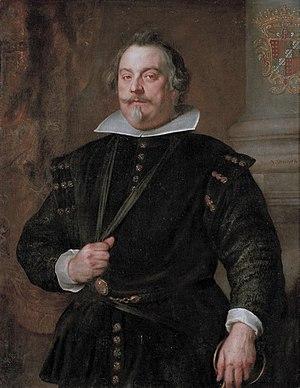
Francisco de Moncada y Moncada, 3ᵉ marquis d'Aytona, Grand d'Espagne, est un diplomate, militaire et historien espagnol. Il fut ambassadeur en Saint-Empire romain germanique et gouverneur des États de Milan et des Pays-Bas espagnols, général et commandant des armées espagnoles-flamandes, et un brillant historien médiéval. Il était également trésorier, grand sénéchal et Mestre Racional de Catalogne.